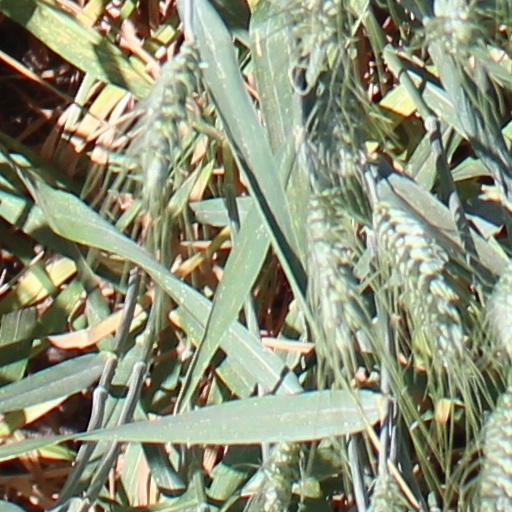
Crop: wheat